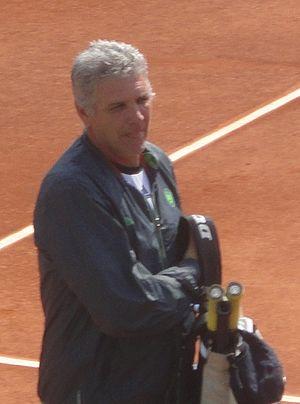
Andrés Gómez lors du Trophée des Légendes 2011 à Roland-Garros